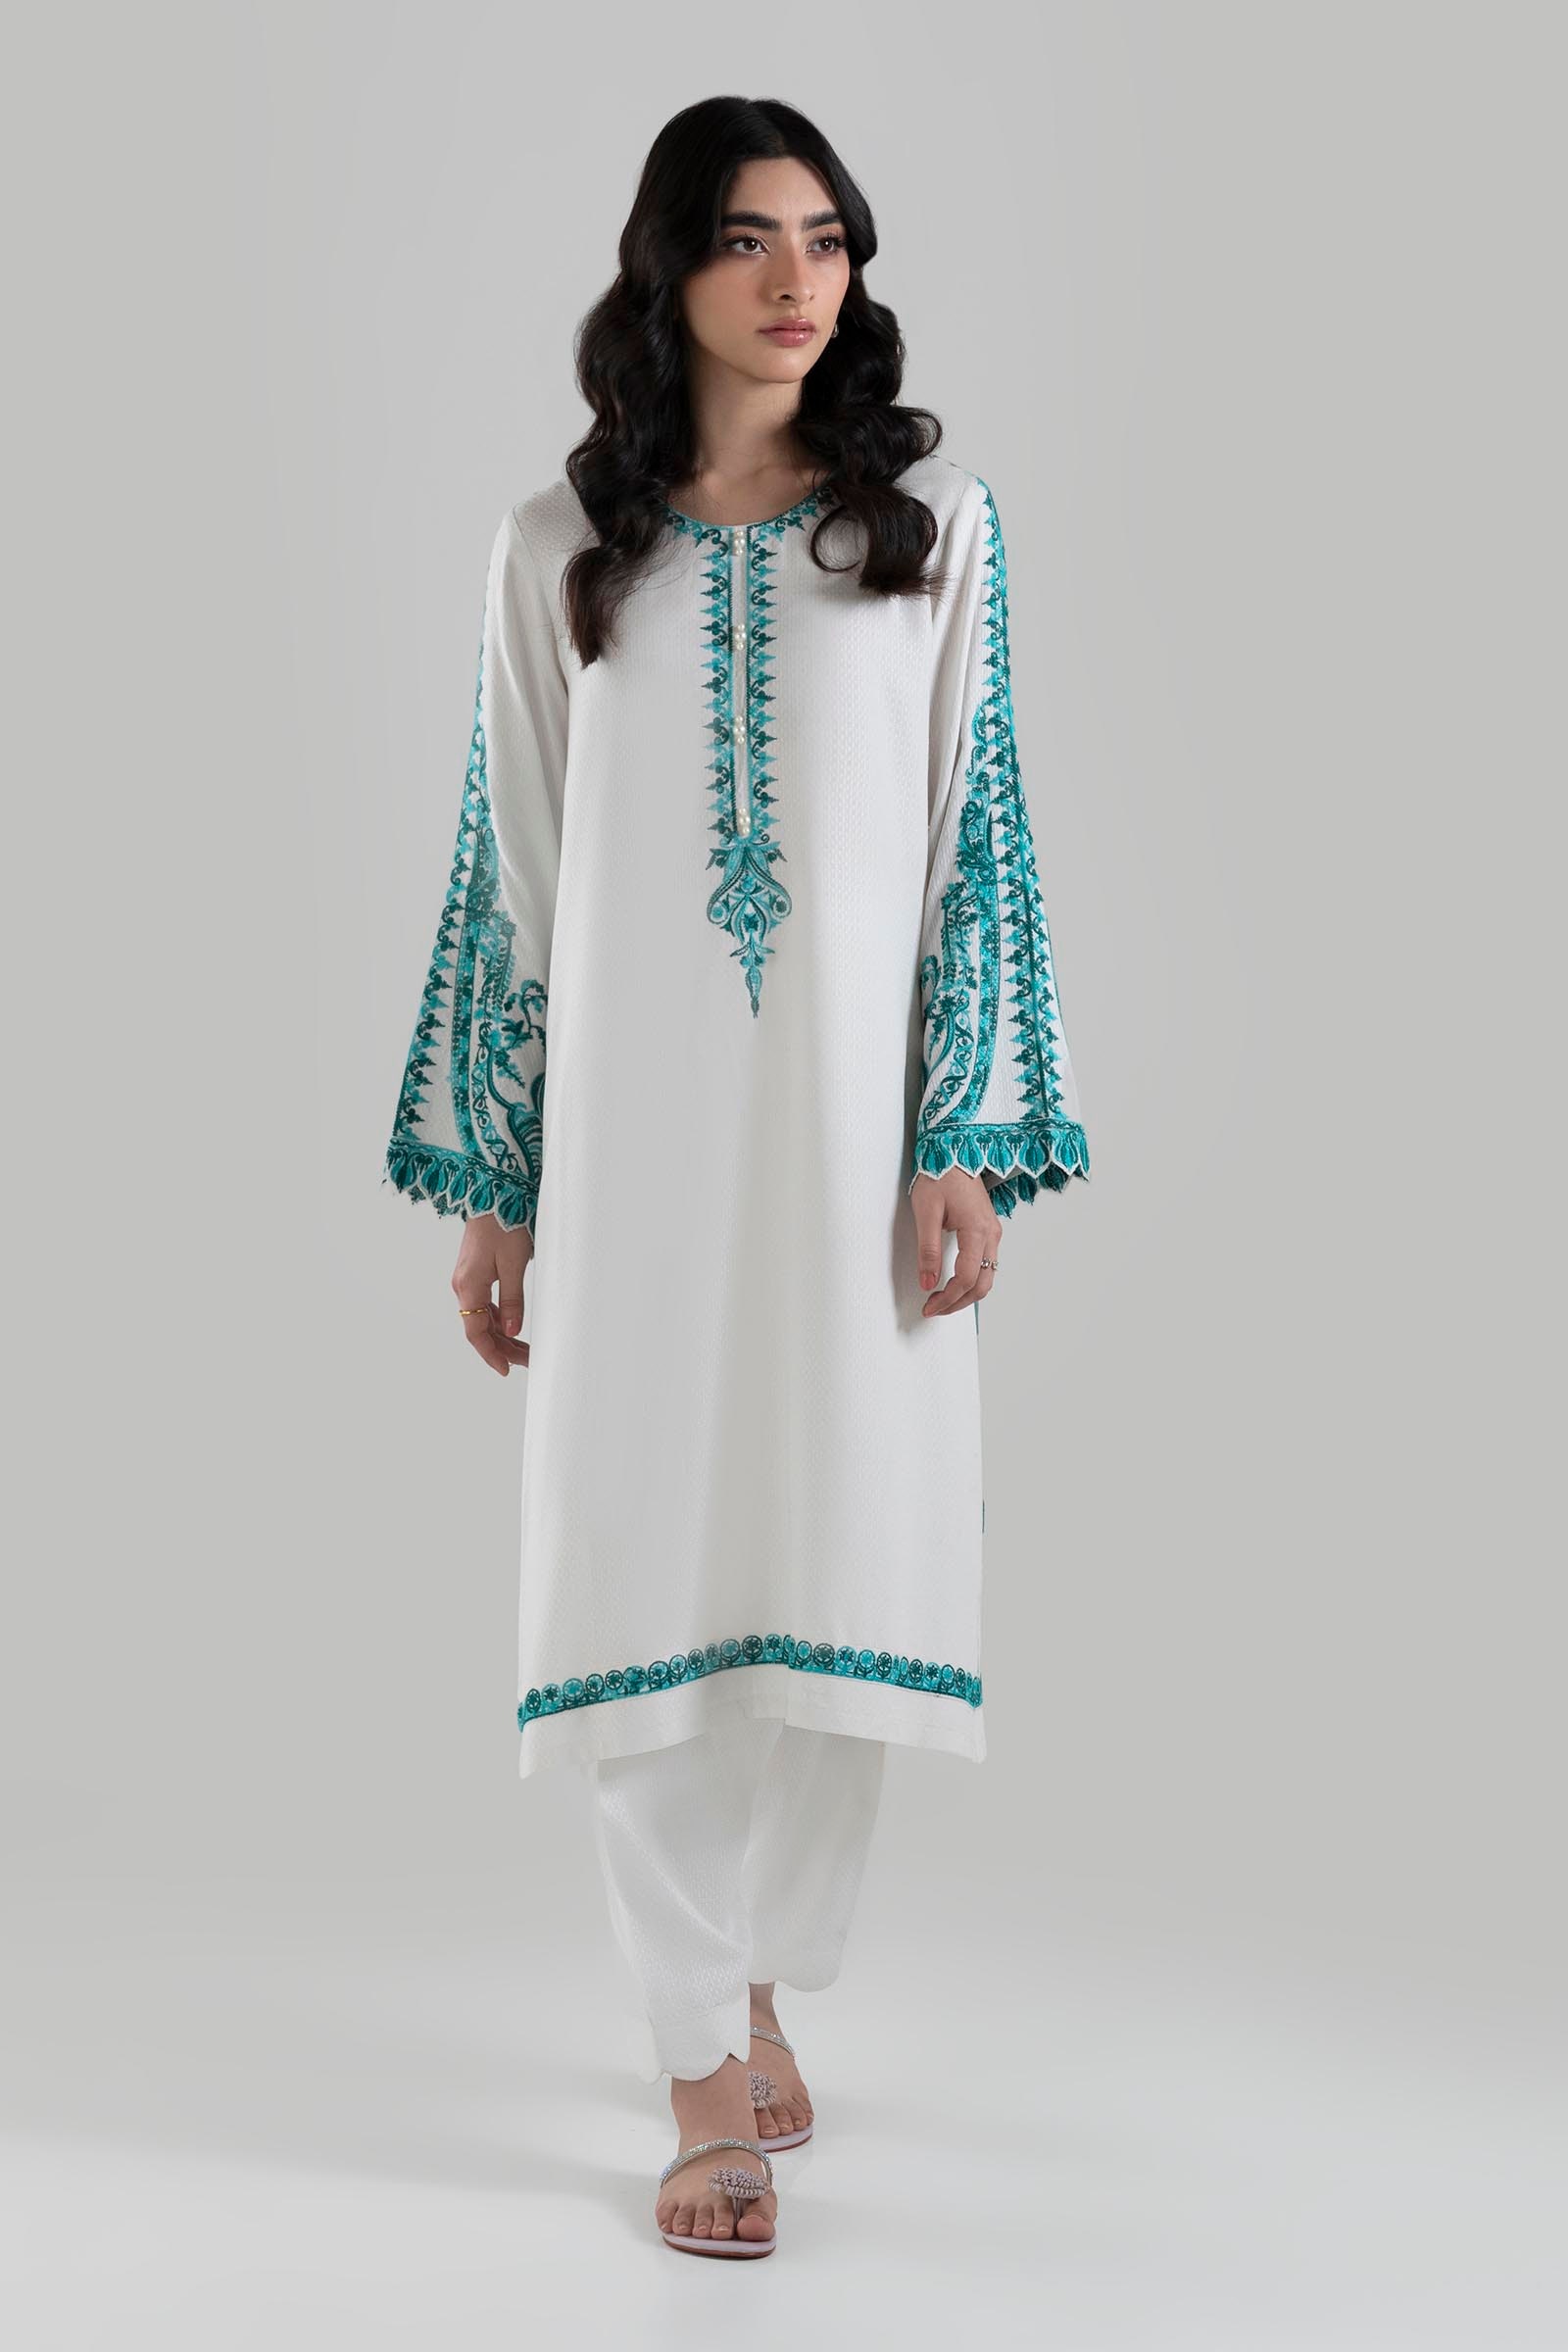
white karigari tunic